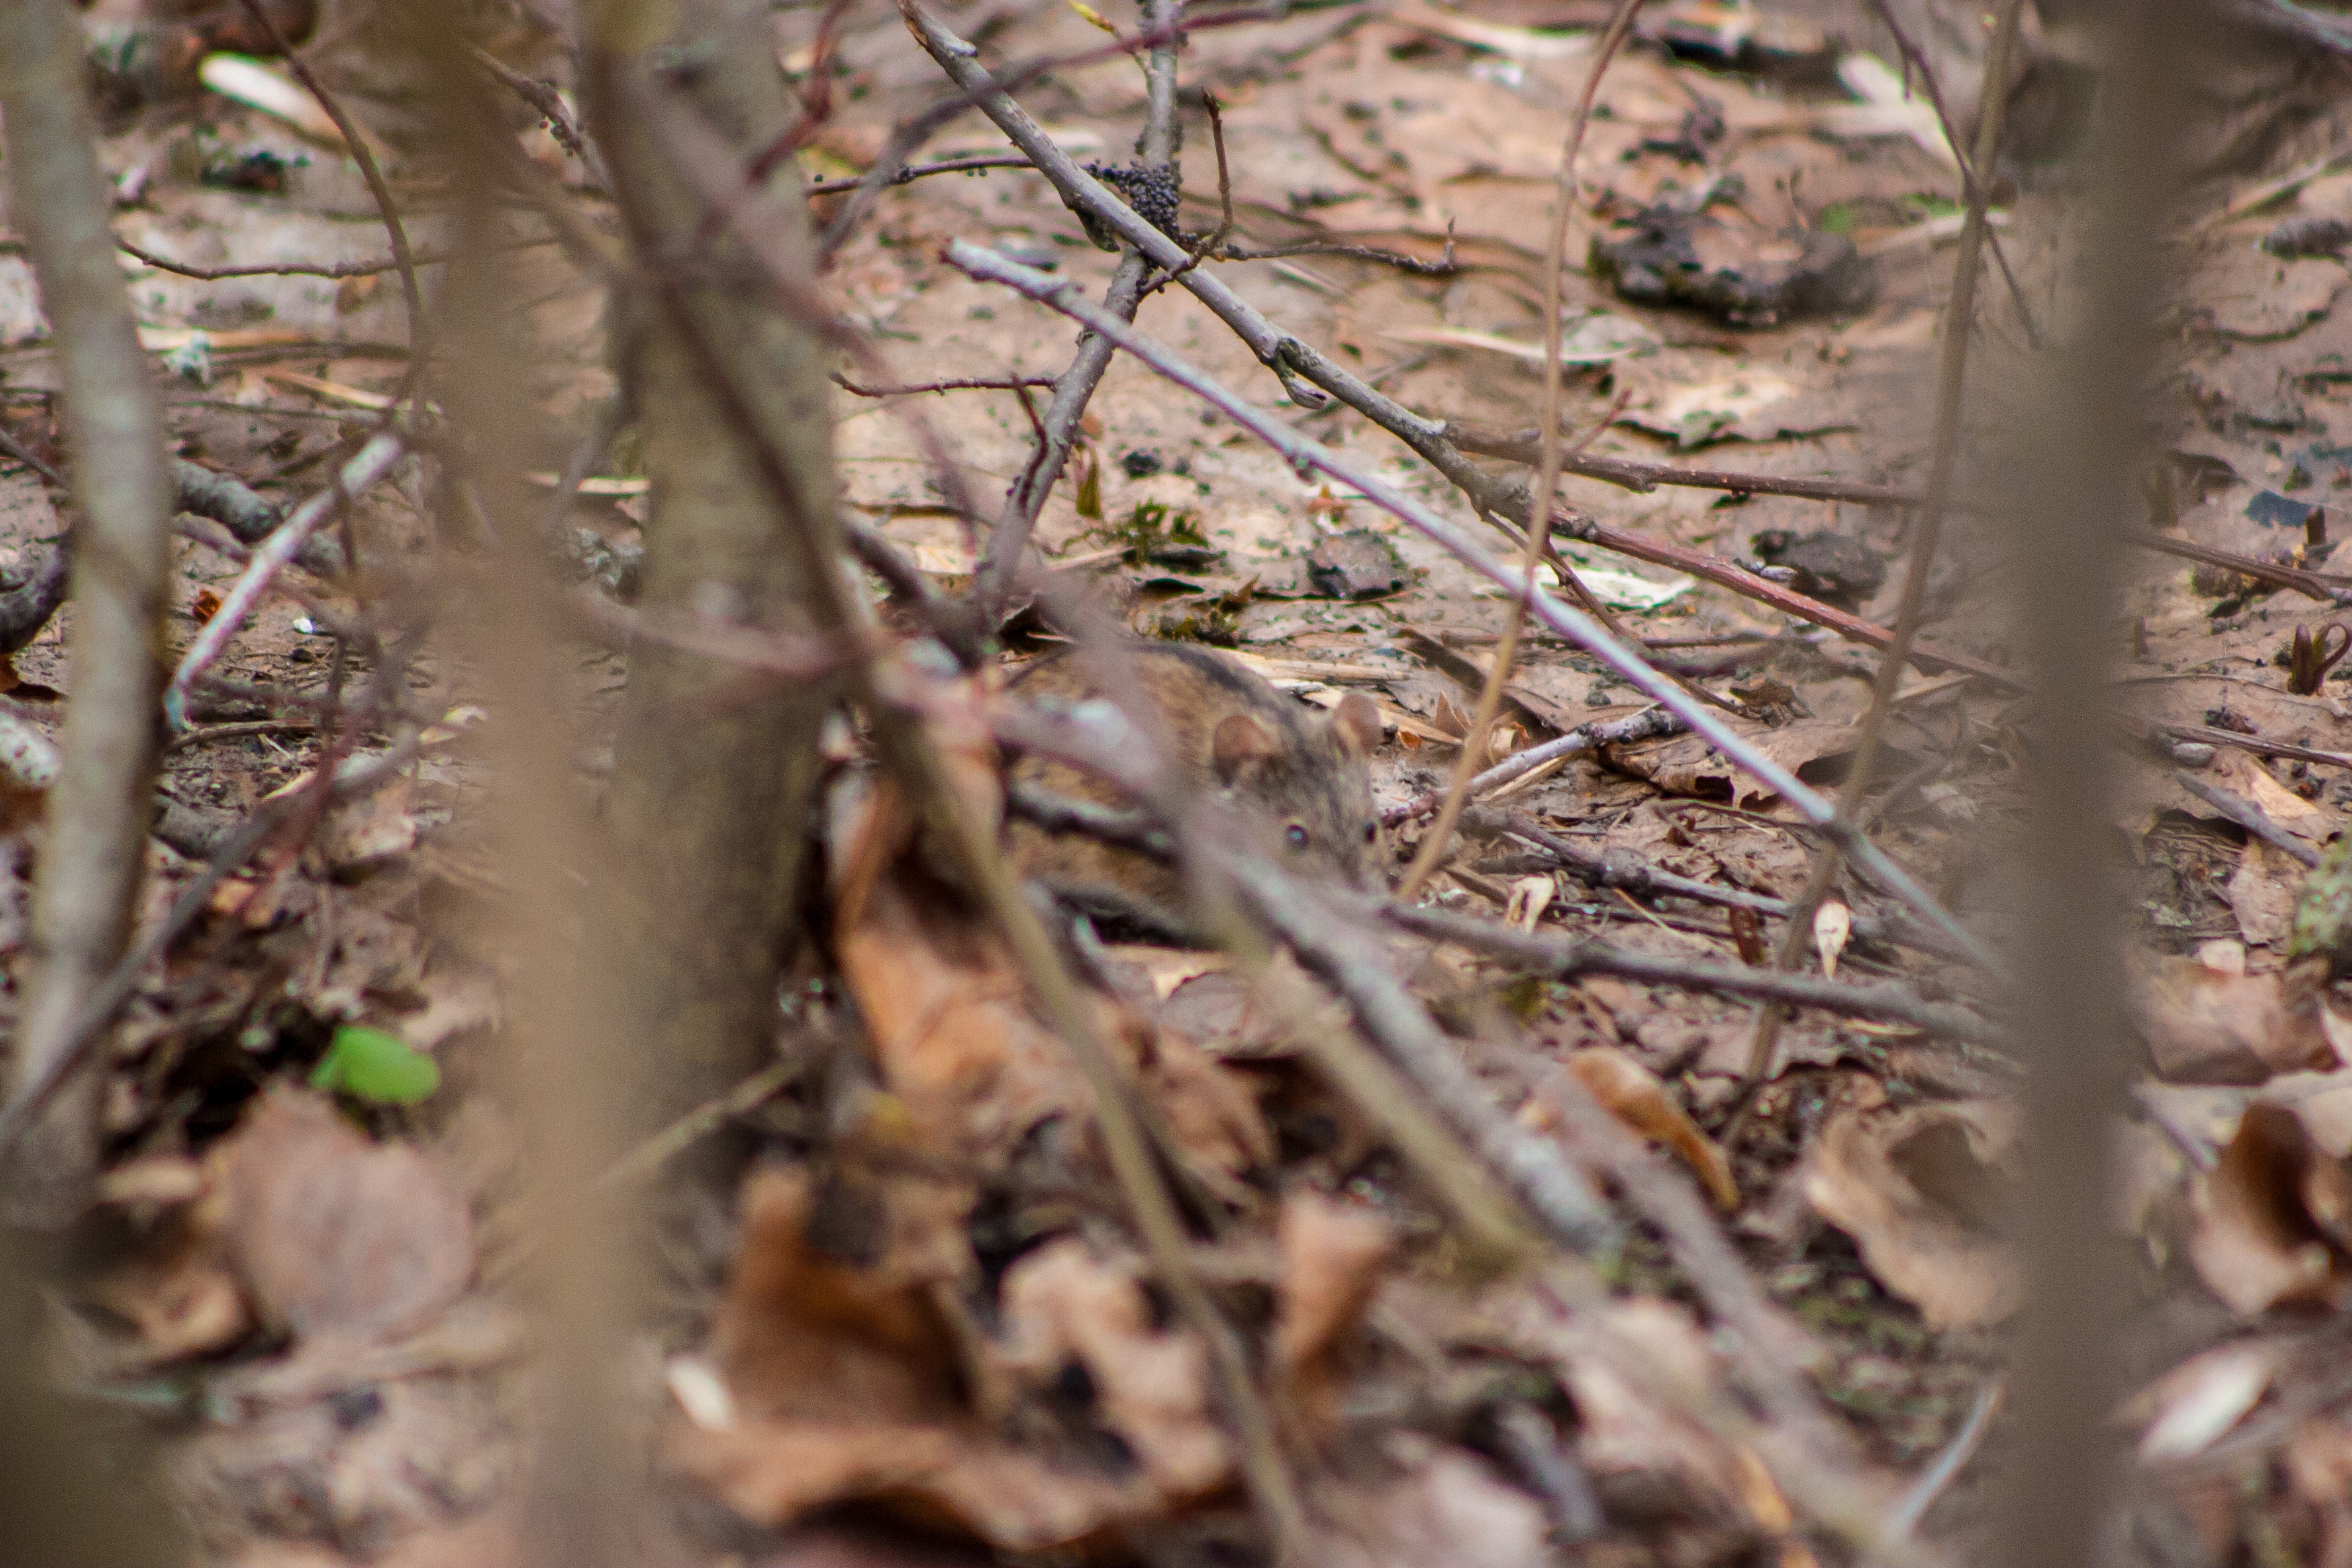
images, plant, wood, twig, insect, trunk, grass, terrestrial plant, terrestrial animal, deciduous, tree, pest, soil, forest, wildlife, woodland, plant stem, jungle, winter, Northern hardwood forest, freezing, metal, perching bird, beak